Matsuyama Station (Fukuoka)

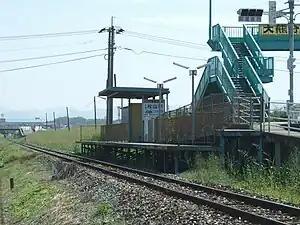
Station platform

is a passenger railway station located in the town of Itoda, Fukuoka Prefecture, Japan. It is operated by the third-sector railway operator Heisei Chikuhō Railway.